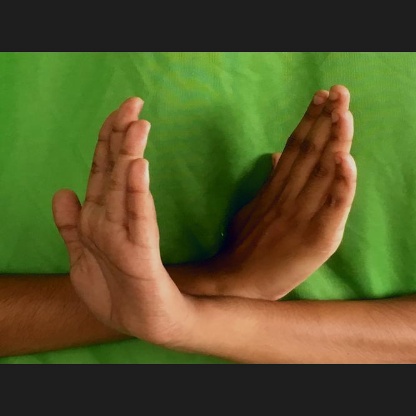
Mudra: Swastikam